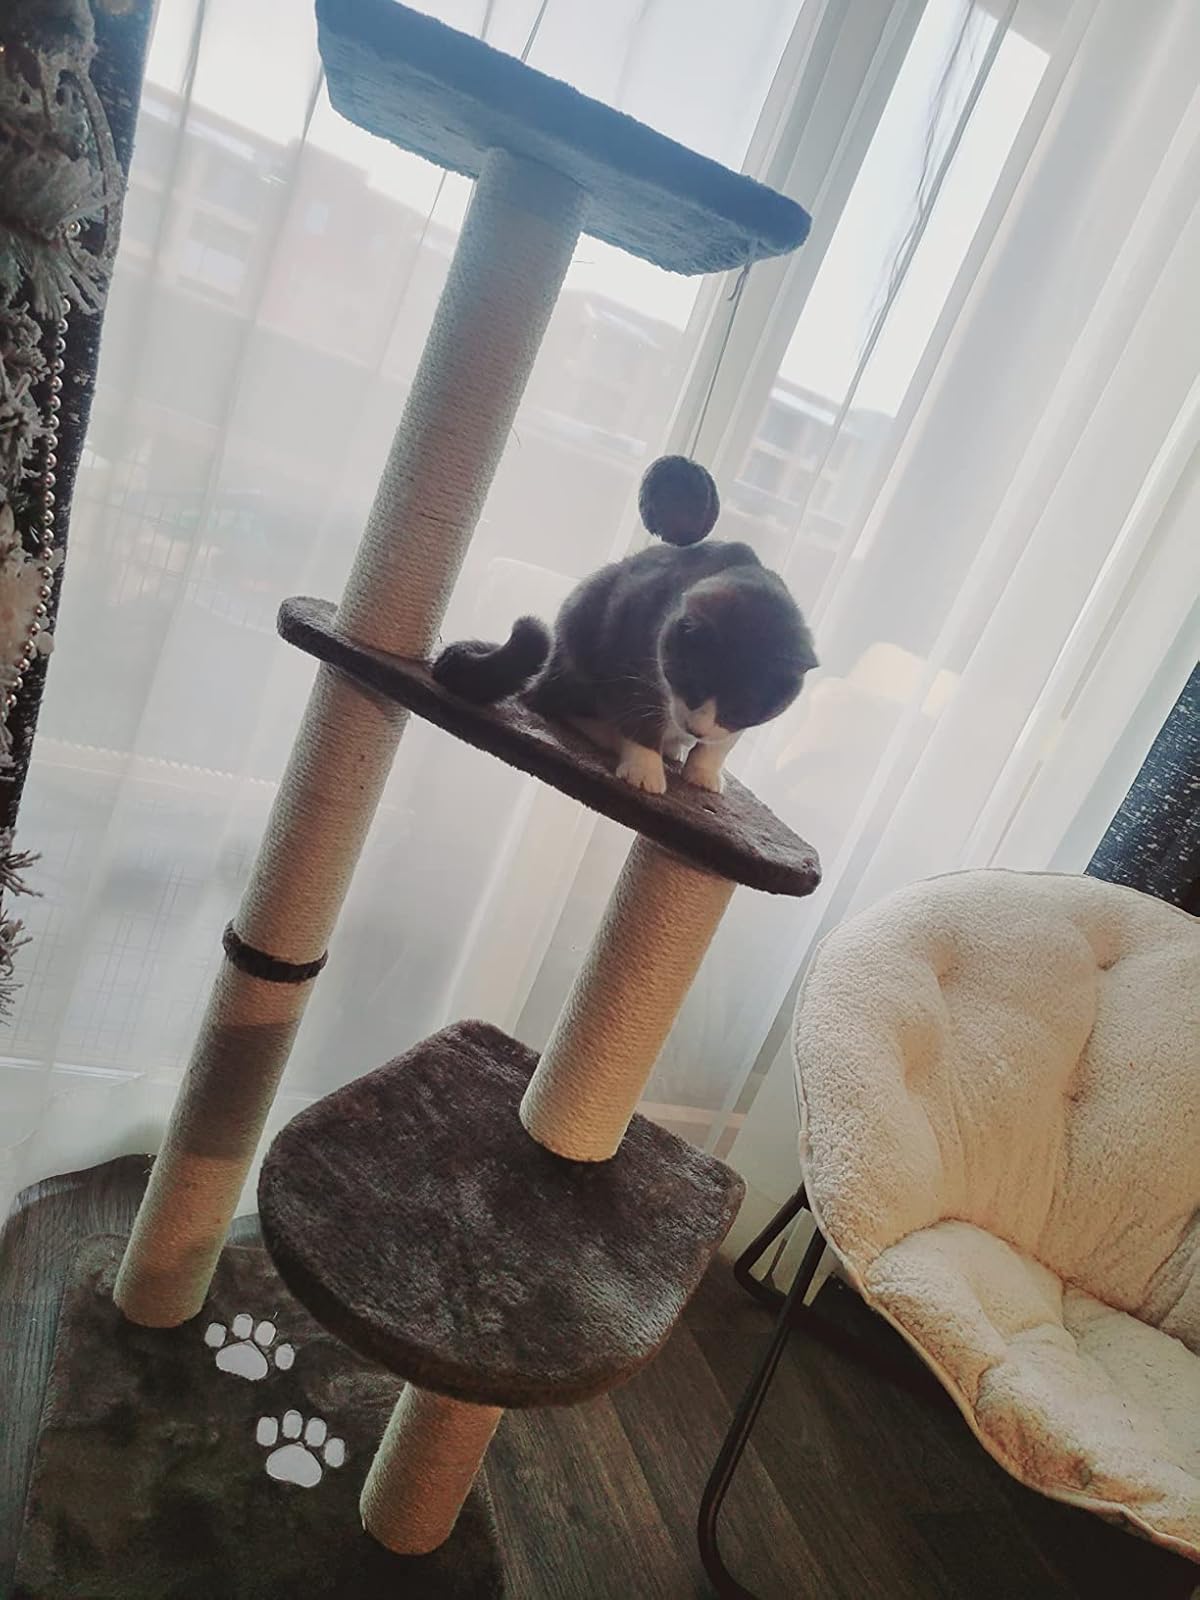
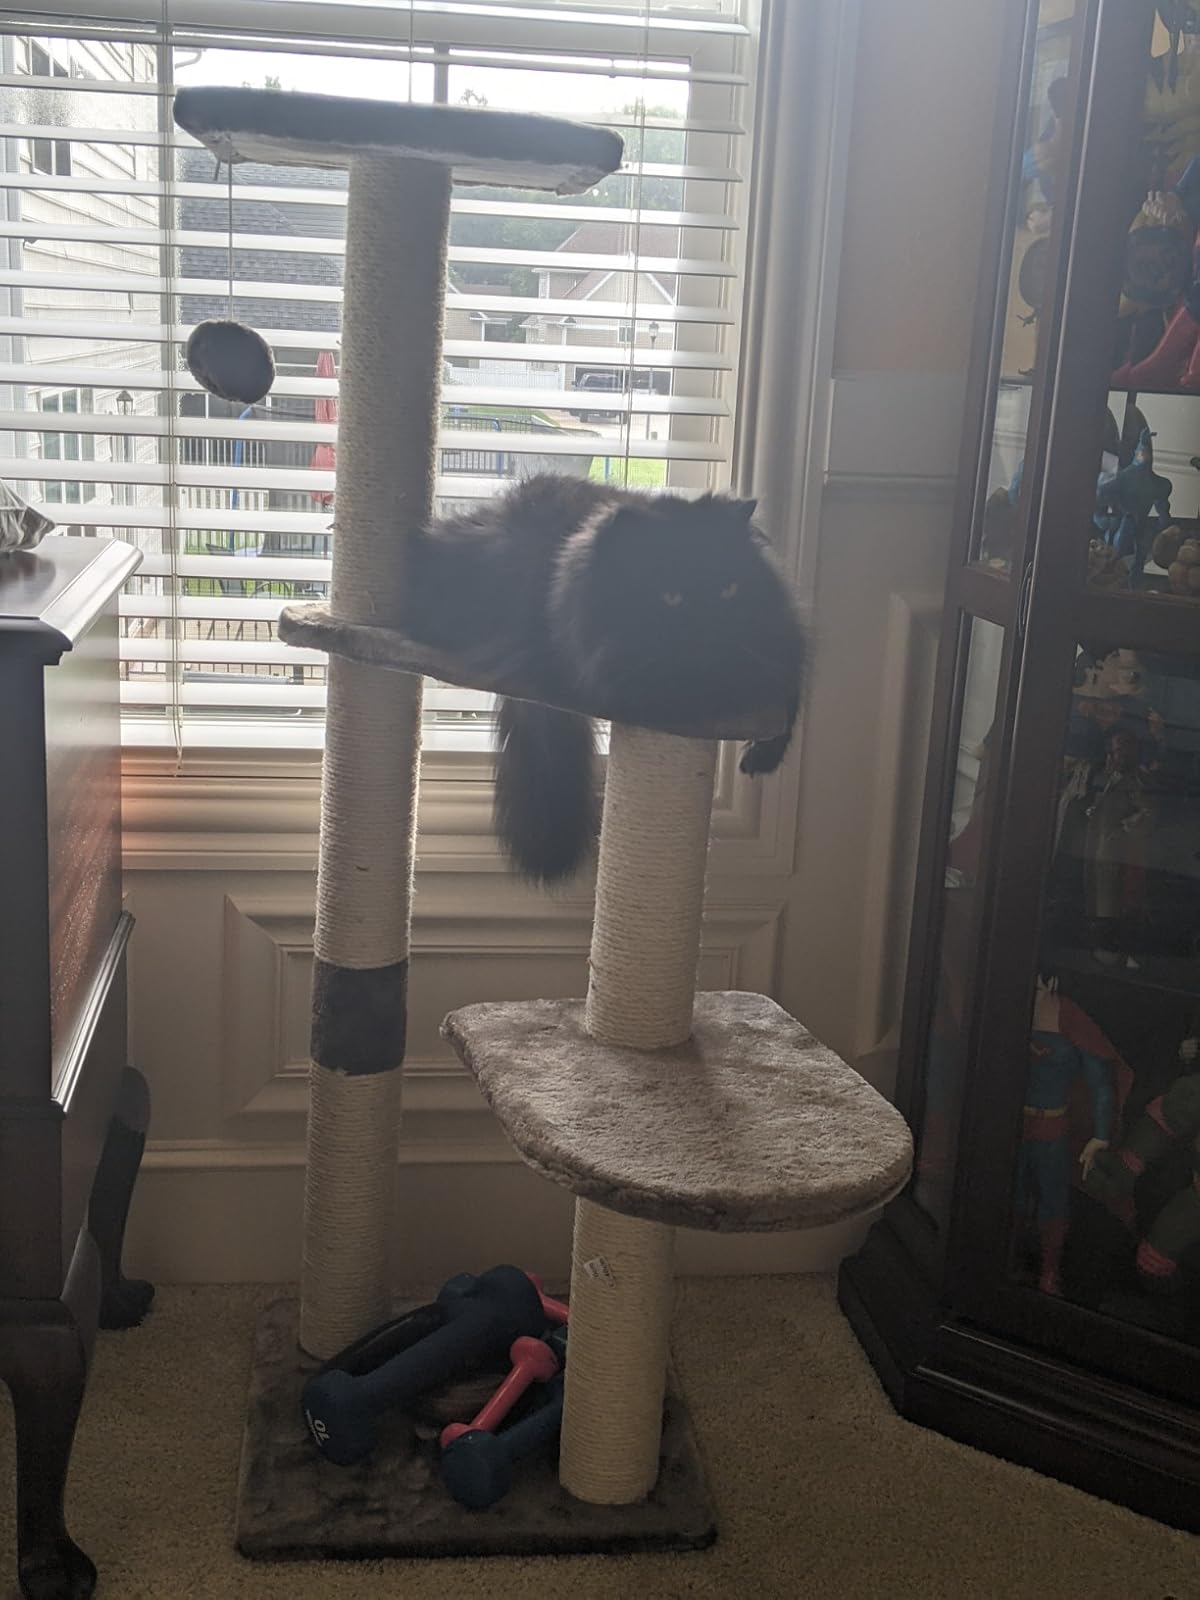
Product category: items_cat tree
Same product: yes